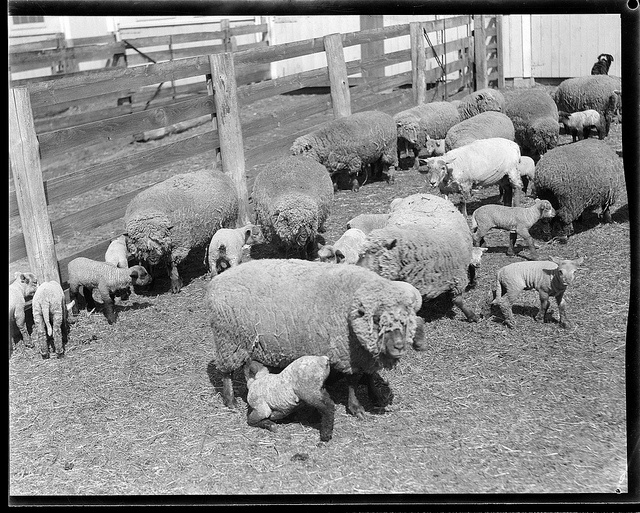
A black-and-white photo of adult and small sheep.
A black and white photo of sheep at a farm
A herd of sheep needing to be sheared.
A flock of lambs and their babies in a pen.
Many mommy sheep in a pen with their young..